Divonne-les-Bains

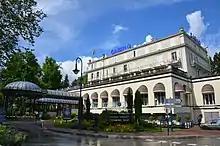
Casino in Divonne-les-Bains

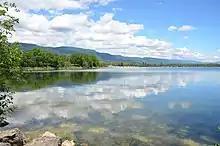
The Lac de Divonne

From the 2nd century BC the Romans progressively conquered and settled area north of the Alps and west to Lake Geneva. Julius Caesar decisively defeated the local Helvetii in 58 BC. Roman settlements flourished in Nyon and Geneva.